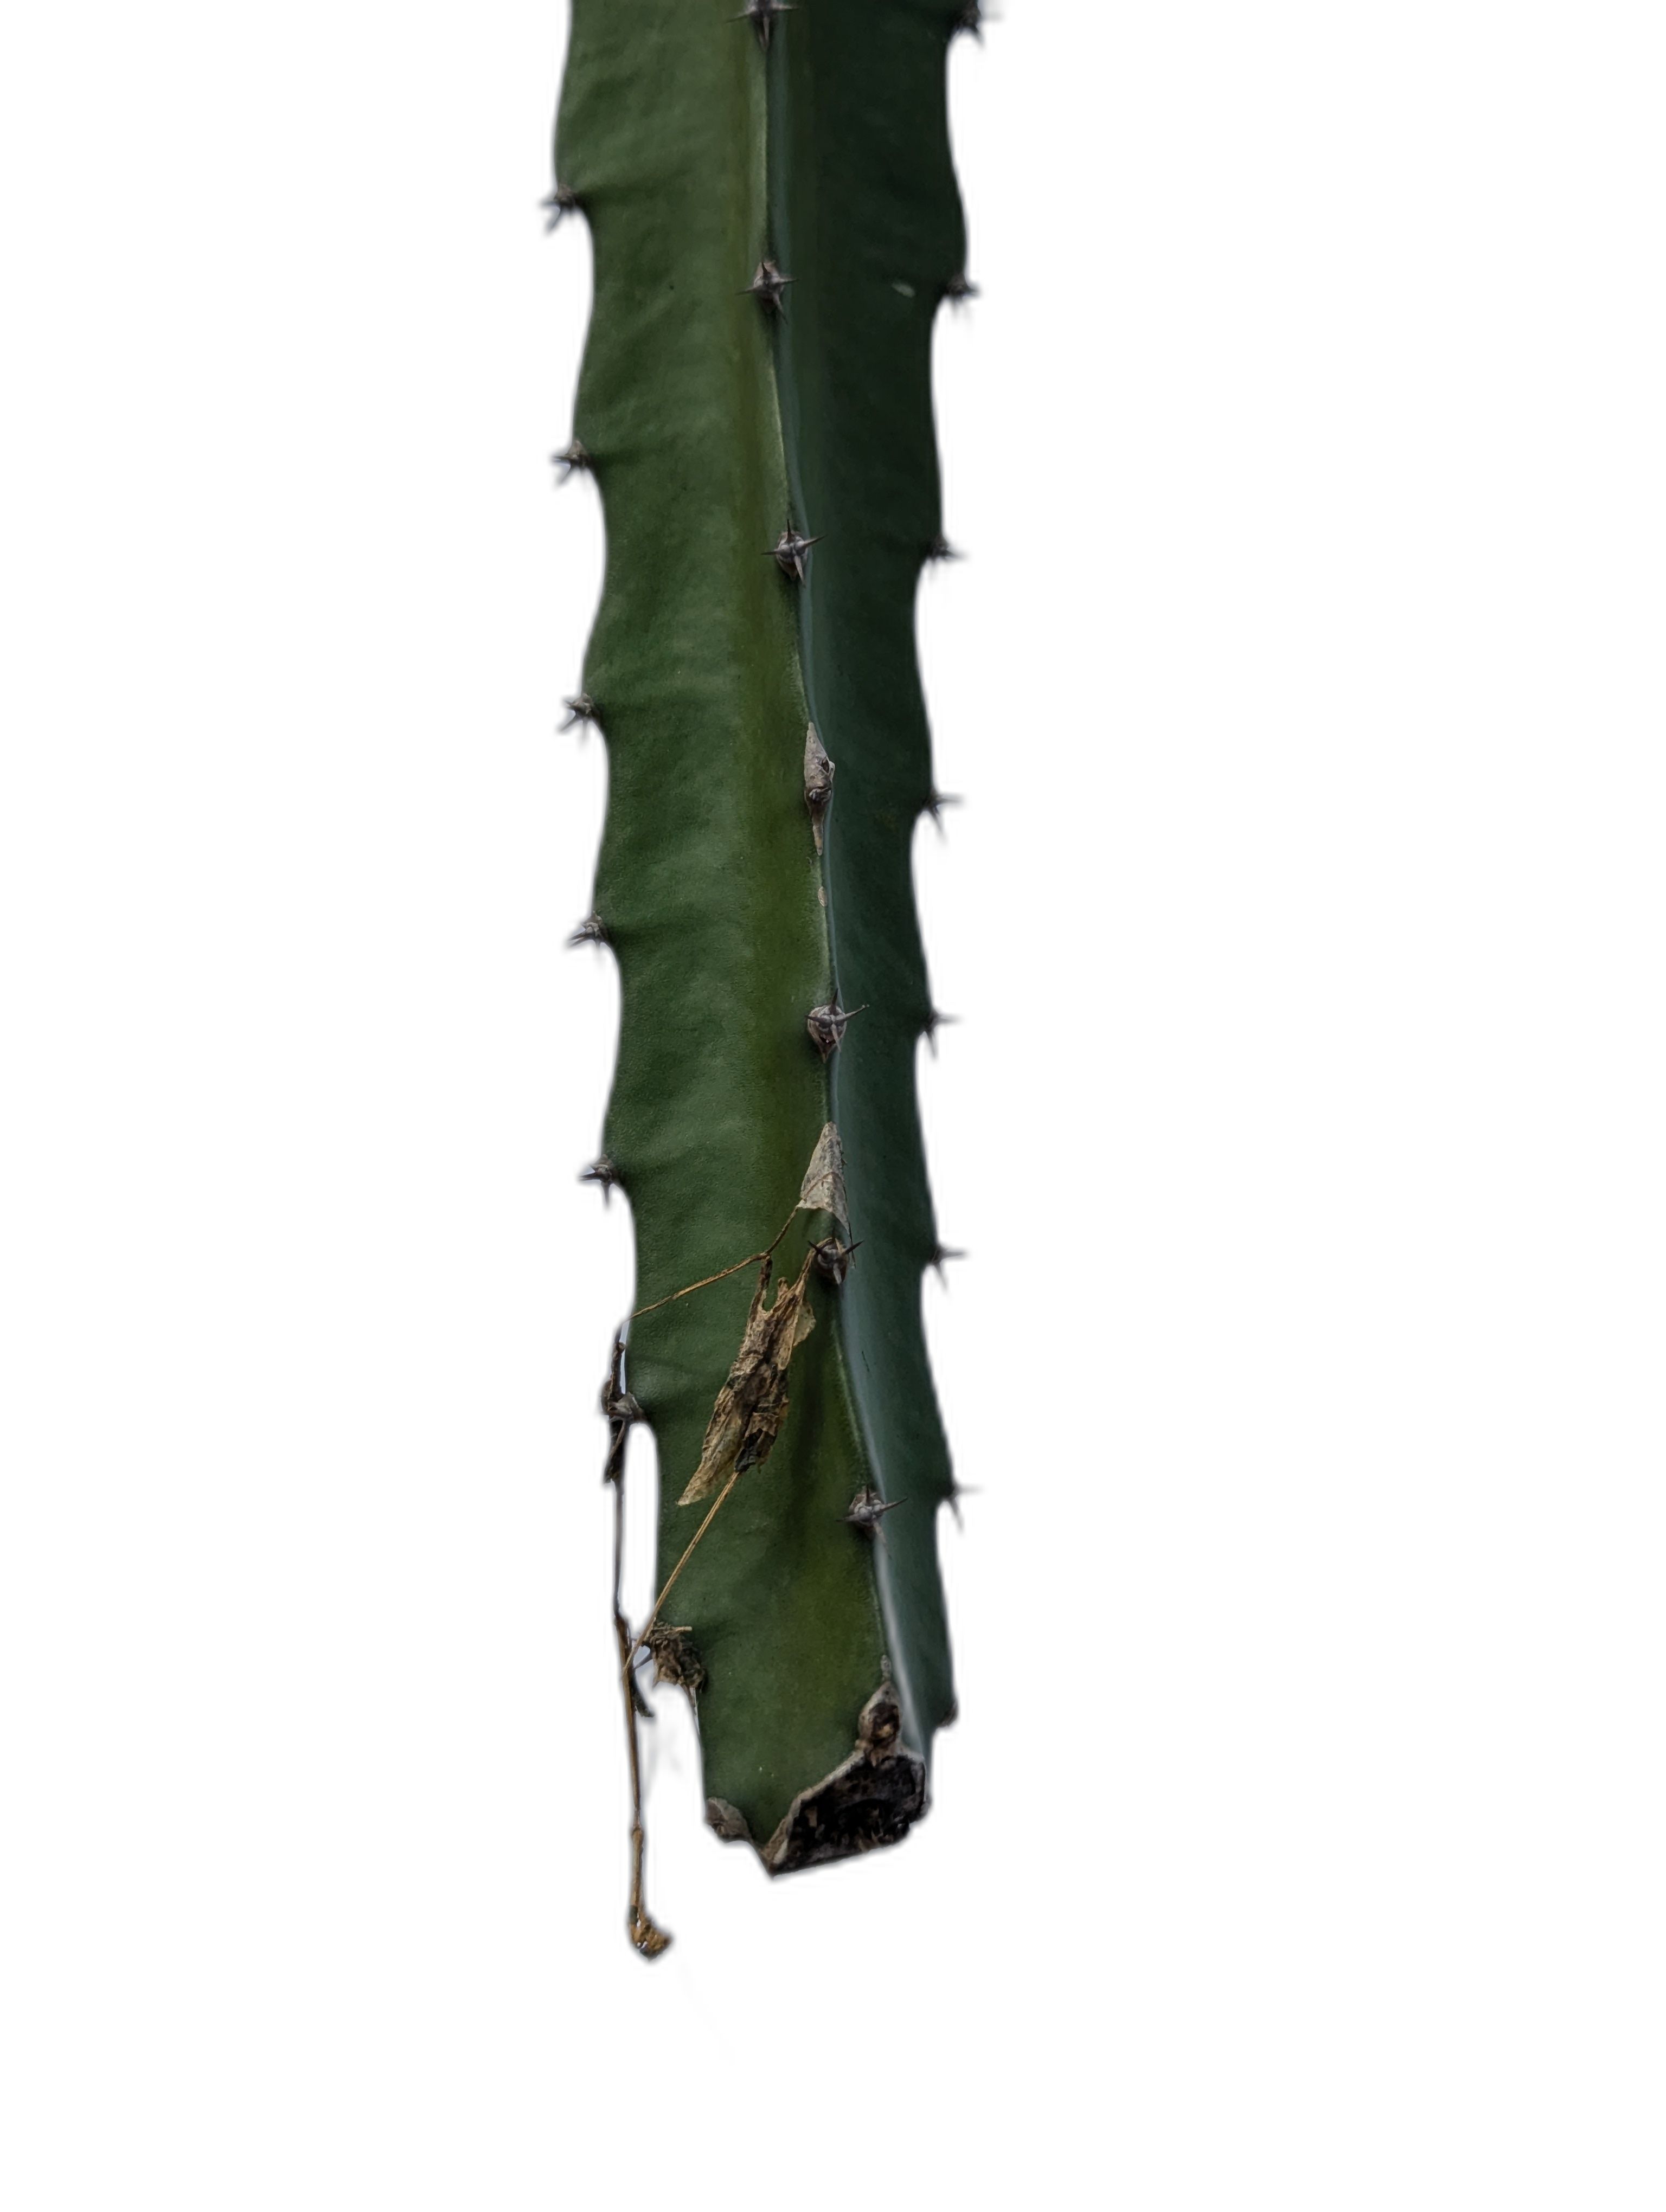
Label: Good leaf